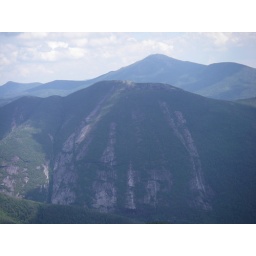
a good view of the trap dyke on mount colden with marcy and gray in the back ground